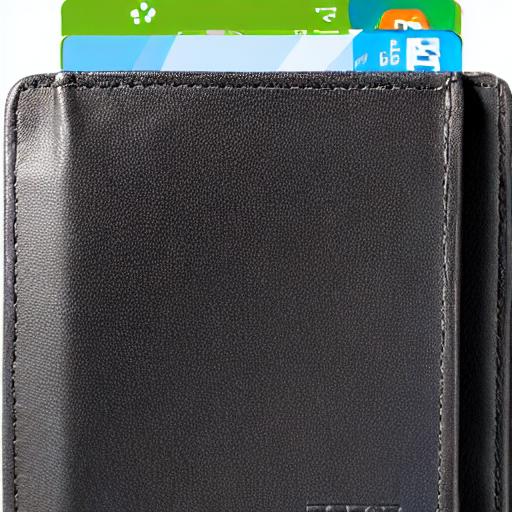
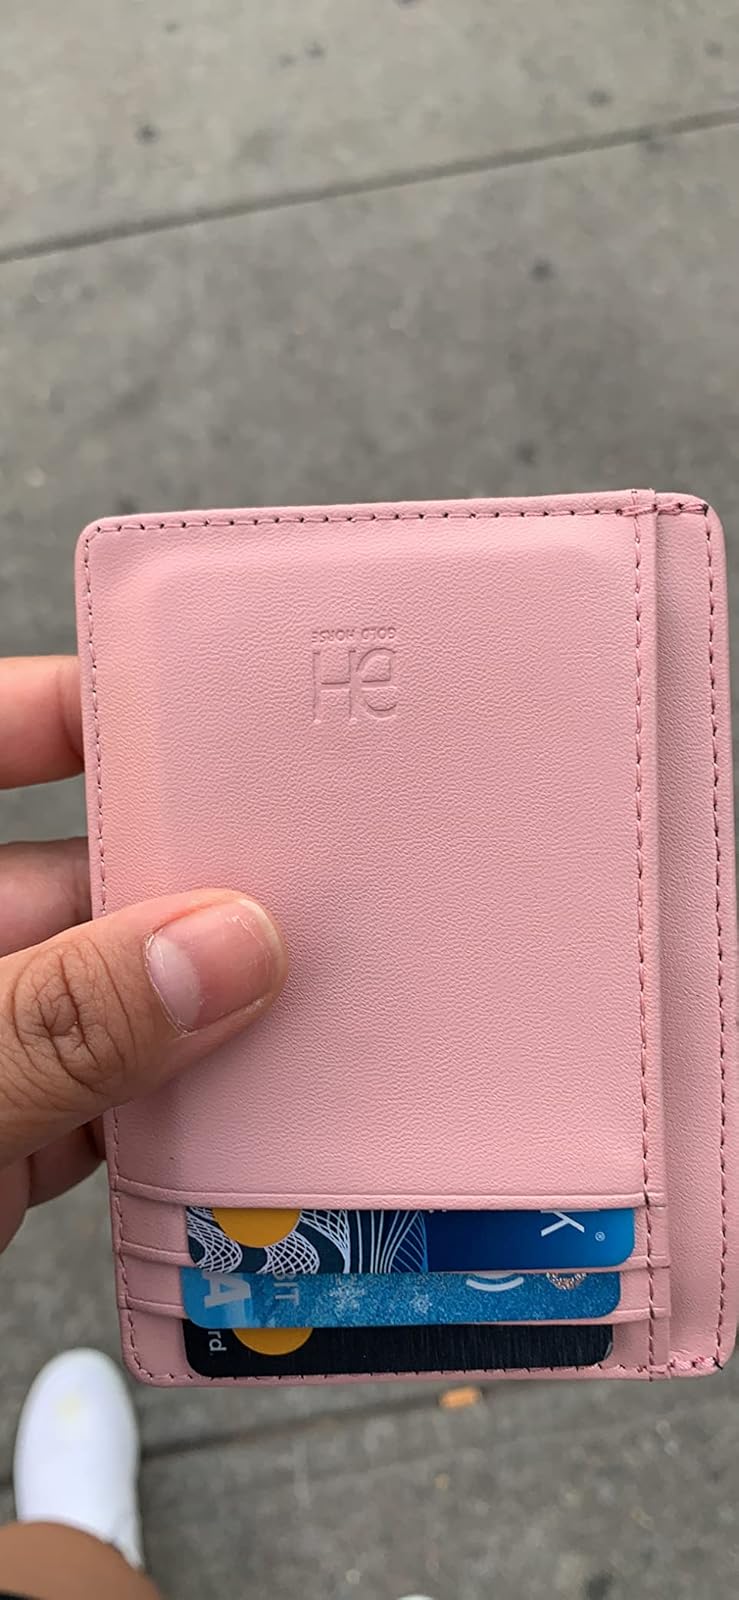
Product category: accessories_wallet
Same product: no